NGC 124

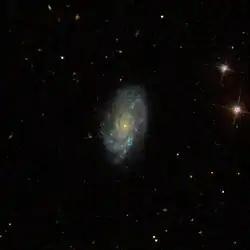
NGC 124 as seen by SDSS

NGC 124 is a spiral galaxy in the constellation Cetus. It was discovered by Truman Henry Safford on September 23, 1867. The galaxy was described as "very faint, large, diffuse, 2 faint stars to northwest" by John Louis Emil Dreyer, the compiler of the New General Catalogue.